Abellio Deutschland

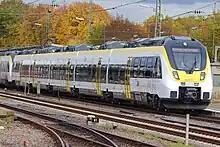
Abellio Rail Baden-Württemberg Bombardier Talent 2 8442 318 at Tübingen in October 2020

From June 2019 Abellio took over some regional train lines in Baden Württemberg under a 13-year contract. Initially a fleet of 43 Bombardier Talent 2s were ordered. This was later increased by five.